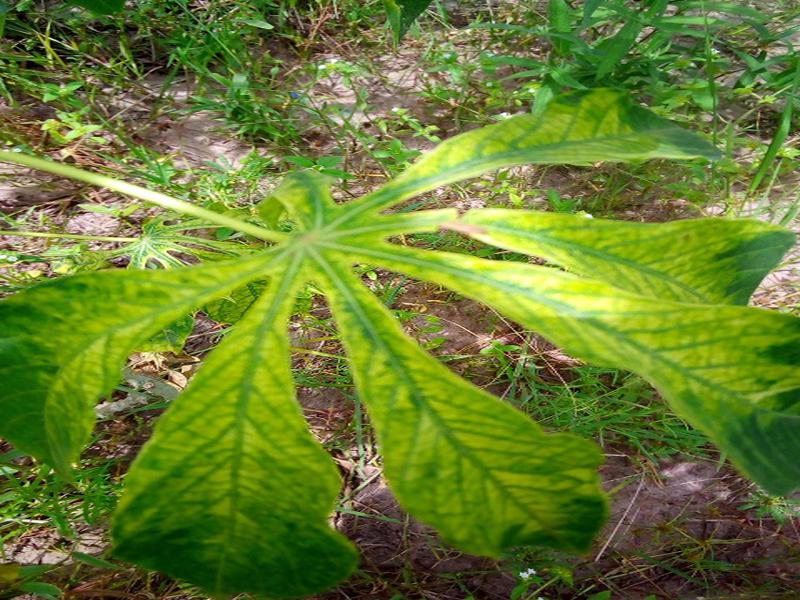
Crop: cassava
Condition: green_mottle